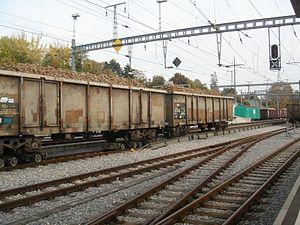
Déchargement d'un train de betteraves arrivé sur bogies transporteurs à voie métrique à Morges (VD, Suisse)
La gare de Morges est une gare ferroviaire de Suisse, qui se trouve sur la ligne Lausanne–Genève. Elle se situe sur le territoire de la commune de Morges, dans le canton de Vaud.